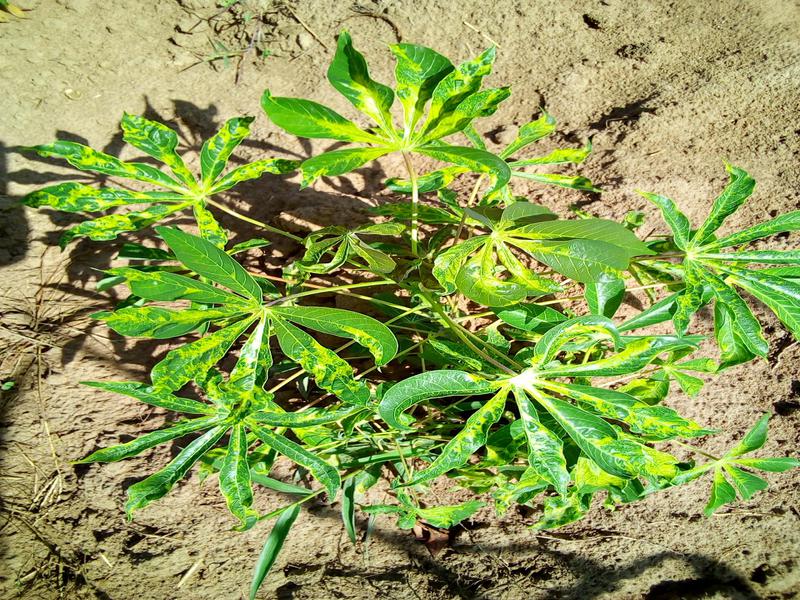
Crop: cassava
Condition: mosaic_disease